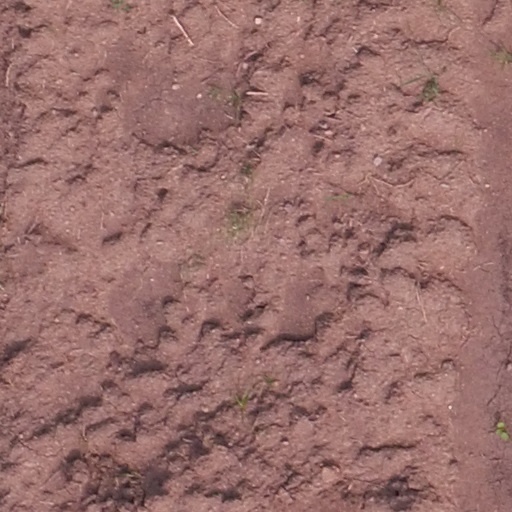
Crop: maize; corn